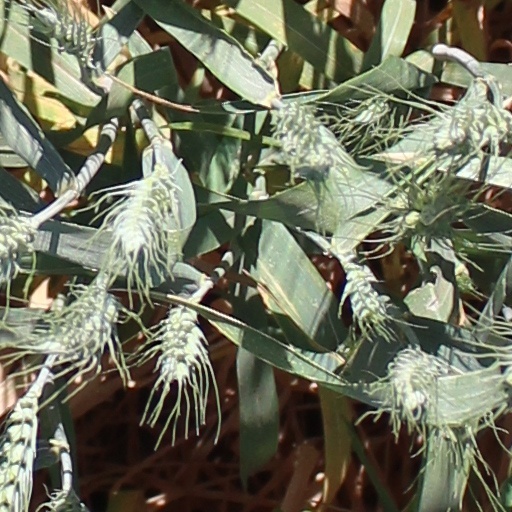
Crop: wheat